Amanda Rantanen

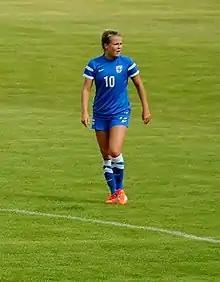
Rantanen playing for U17 national team

Amanda Alexandra Rantanen (born 11 May 1998) is a Finnish footballer who plays as a forward for Linköping FC in the Swedish Damallsvenskan and the Finland women's national team.